London Library

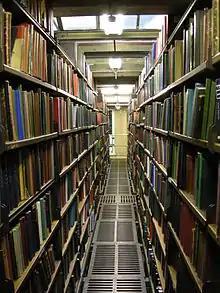
Bookstack in the 1896–98 building.

Following its foundation in 1841, the Library spent four years occupying rooms on the first floor of 49 Pall Mall. In 1845 it moved to 14 St James's Square, and this site has been its home ever since. However, its premises have undergone a considerable number of changes and extensions over the years as the collections have grown.